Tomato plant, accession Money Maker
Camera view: vertical (180 deg); turntable rotation: 180 degrees
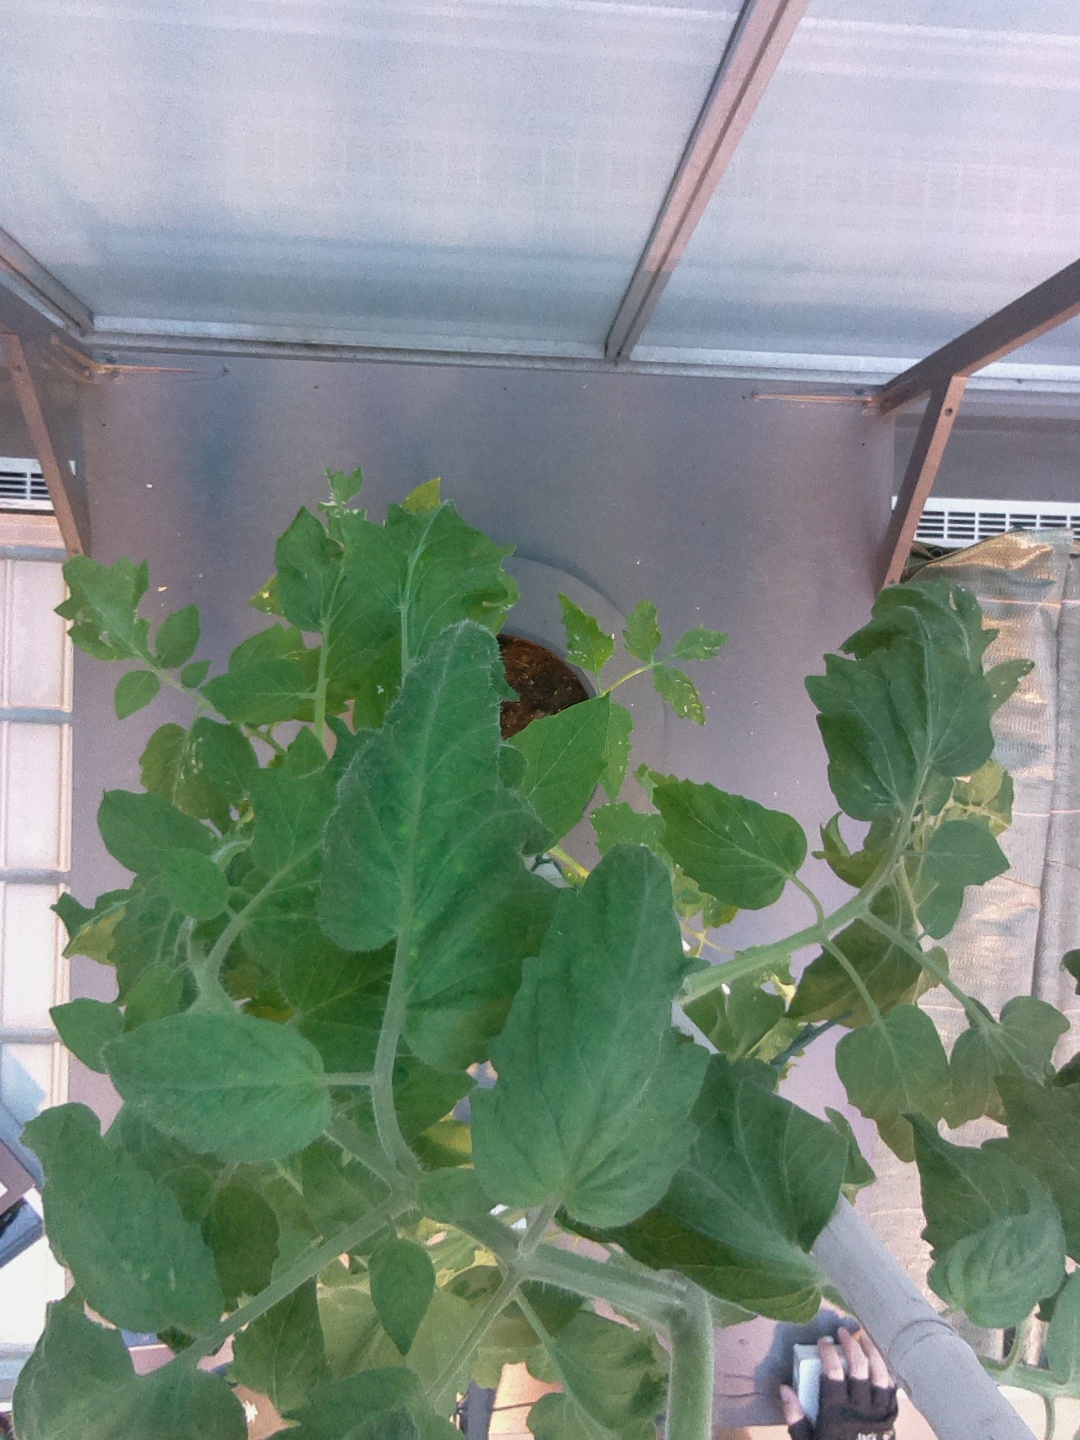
BBCH growth stage 62: 20%-30% of flowers open